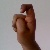
The image shows a hand gesture representing the letter 'X' in Indian Sign Language.